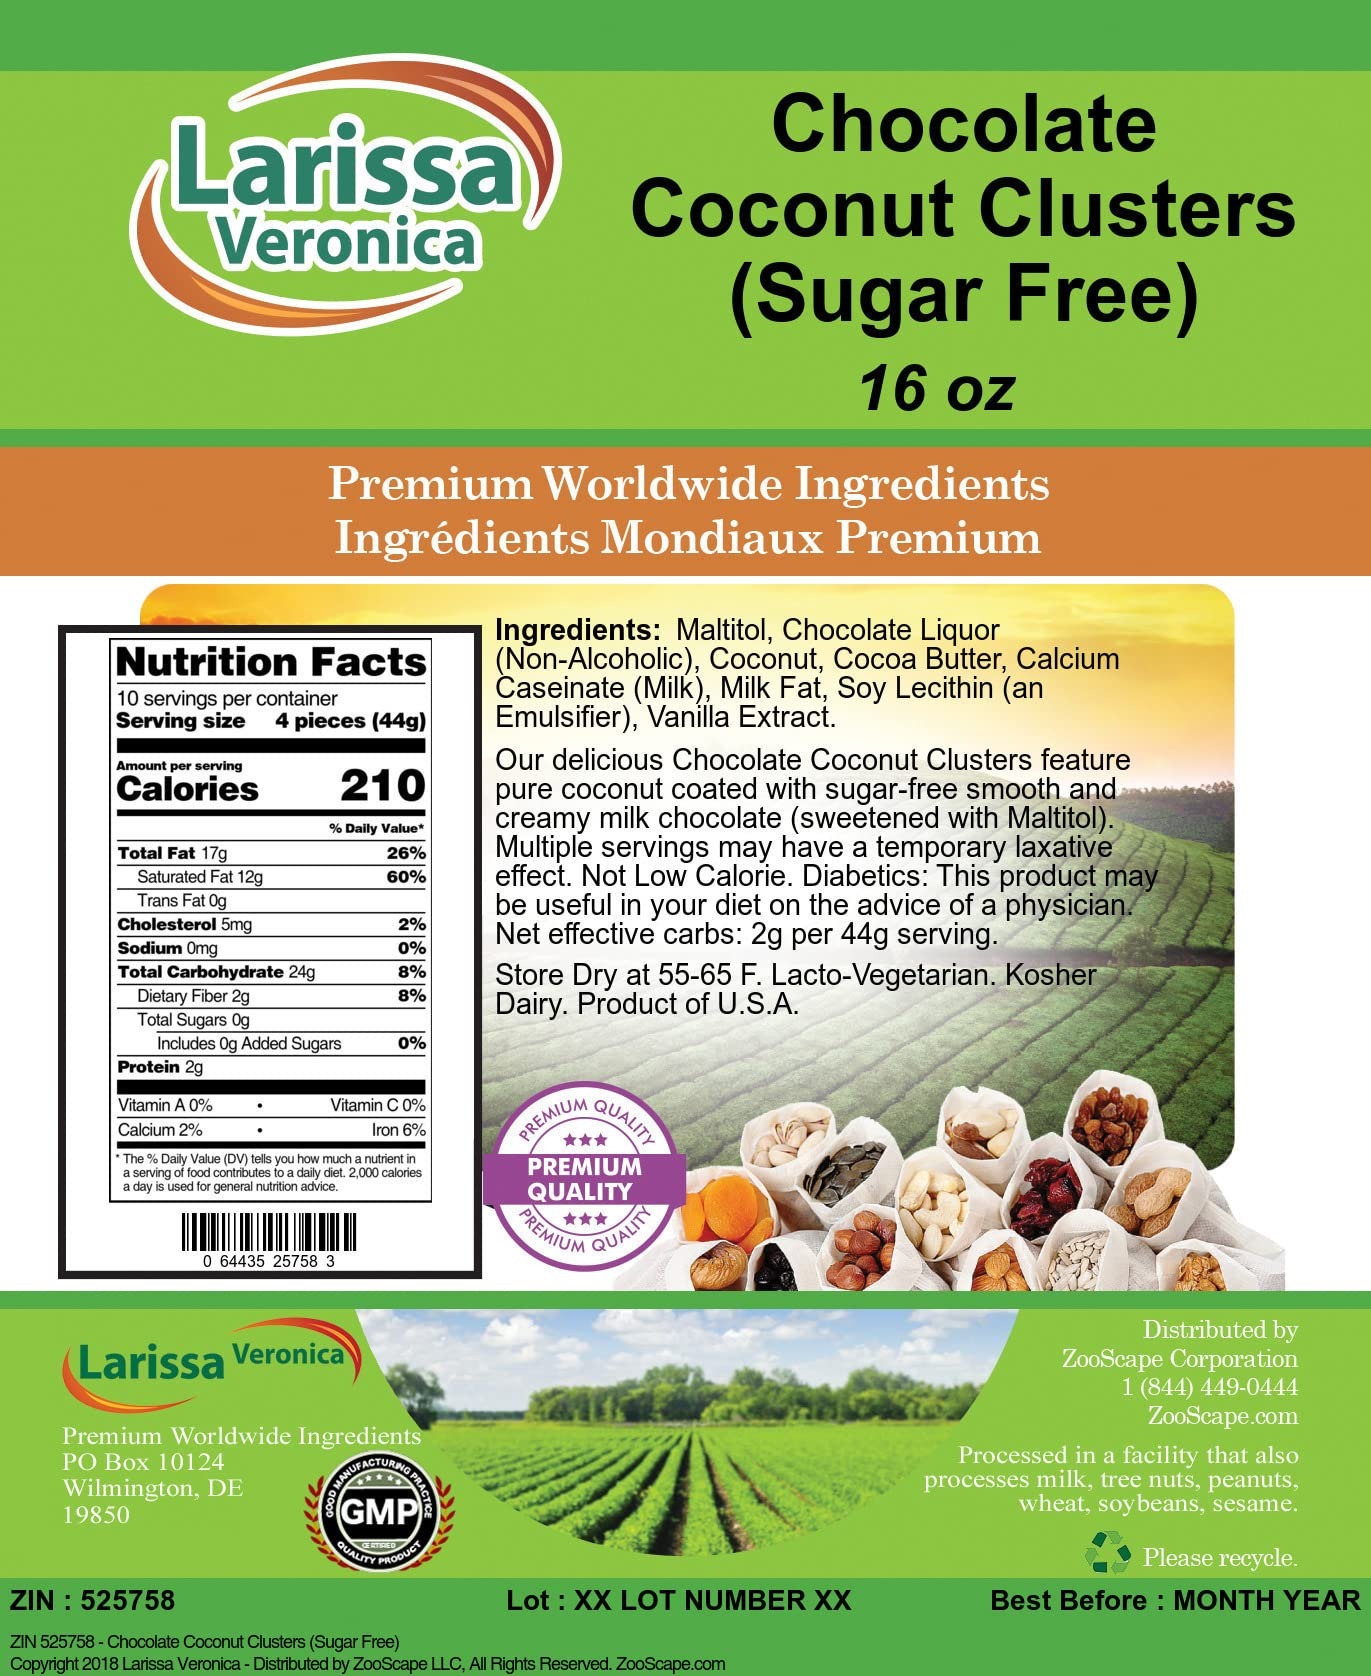
Item Name: Chocolate Coconut Clusters (Sugar Free) (16 oz, ZIN: 525758)
Bullet Point: Our delicious Chocolate Coconut Clusters feature pure coconut coated with sugar-free smooth and creamy milk chocolate (sweetened with Maltitol). - Multiple servings may have a temporary occasional constipation reliever effect. Not Low Calorie. Diabetics: This product may be useful in your diet on the advice of a physician. - Net effective carbs: 2g per 44g serving.
Product Description: Our delicious Chocolate Coconut Clusters feature pure coconut coated with sugar-free smooth and creamy milk chocolate (sweetened with Maltitol). - Multiple servings may have a temporary occasional constipation reliever effect. Not Low Calorie. Diabetics: This product may be useful in your diet on the advice of a physician. - Net effective carbs: 2g per 44g serving. - Larissa Veronica is an exclusive line of natural premium-quality products that use only the purest and finest ingredients from around the world. Larissa Veronica is hallmarked by the highest possible standards of purity, stability and freshness. All of our products are prepared with the highest elements of quality control, from raw materials through the entire manufacturing process, up to and including the moment that the bottles or bags are sealed for freshness and shipped out to you. Our highest possible standards are certified by independent laboratories and backed by our personal guarantee. - Larissa Veronica strives to make all products affordable and we are constantly researching the market to maintain our affordability and to look for new ways to serve you and the ones you love. Larissa Veronica has become a trusted household name for many families. - Larissa Veronica is packed in tamper-proof, food-grade, recyclable containers. - ZooScape is proud to be the exclusive distributor of all Larissa Veronica spices, snacks, foods and ingredients in the United States, Canada and around the world. - Store Dry at 55-65 F. Lacto-Vegetarian. Kosher Dairy. Product of U.S.A.
Value: 16.0
Unit: Ounce

Price: 37.24